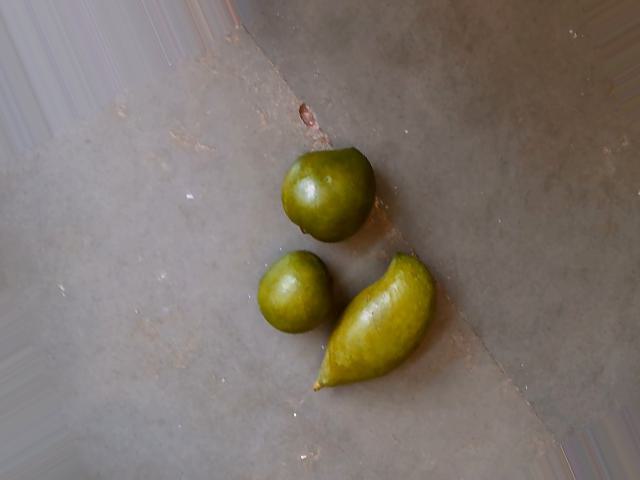
Label: Raw_Mango